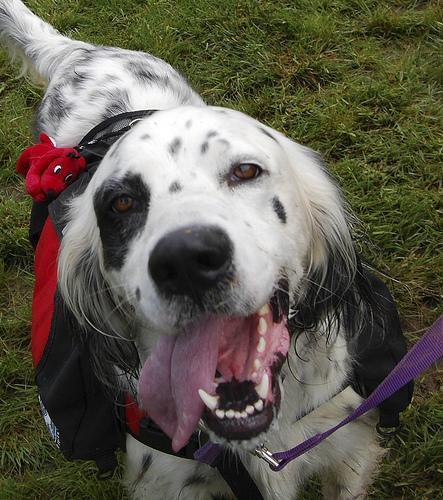
English_setter